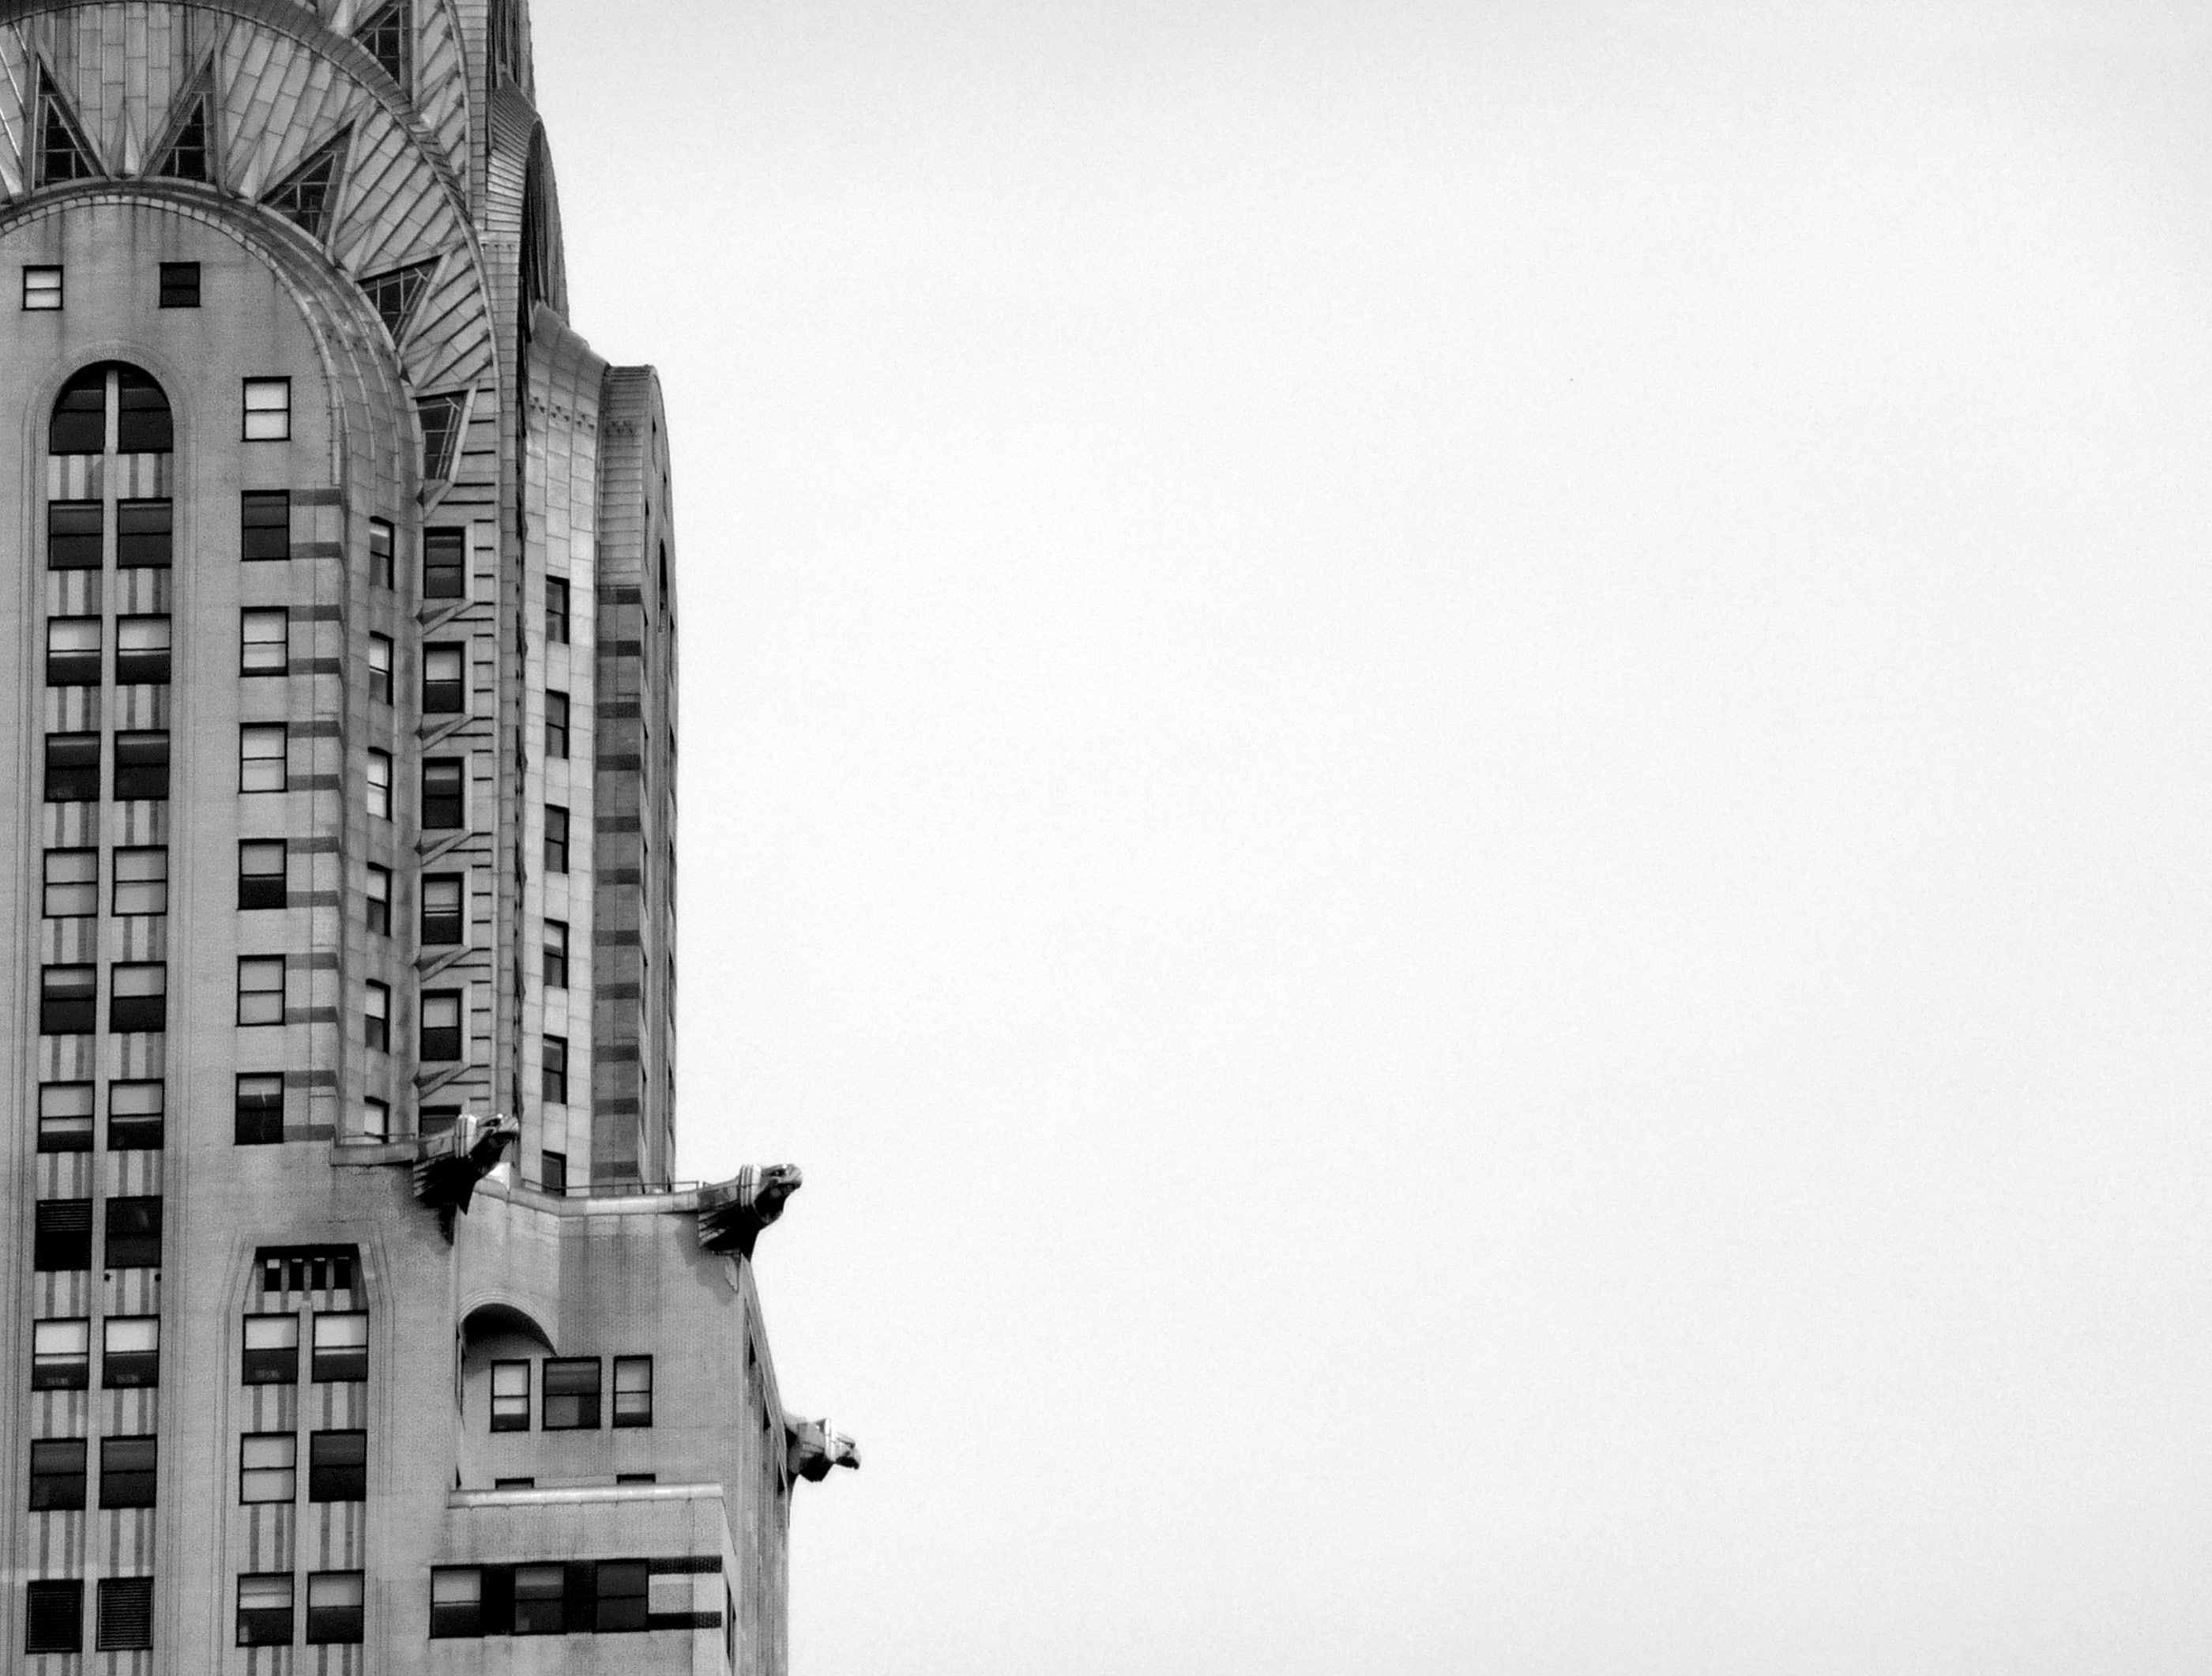
black and white, architecture, white, photography, skyscraper, new york, tower, nyc, usa, america, black, monochrome, empire state building, tower block, united states, photograph, monochrome photography, atmospheric phenomenon